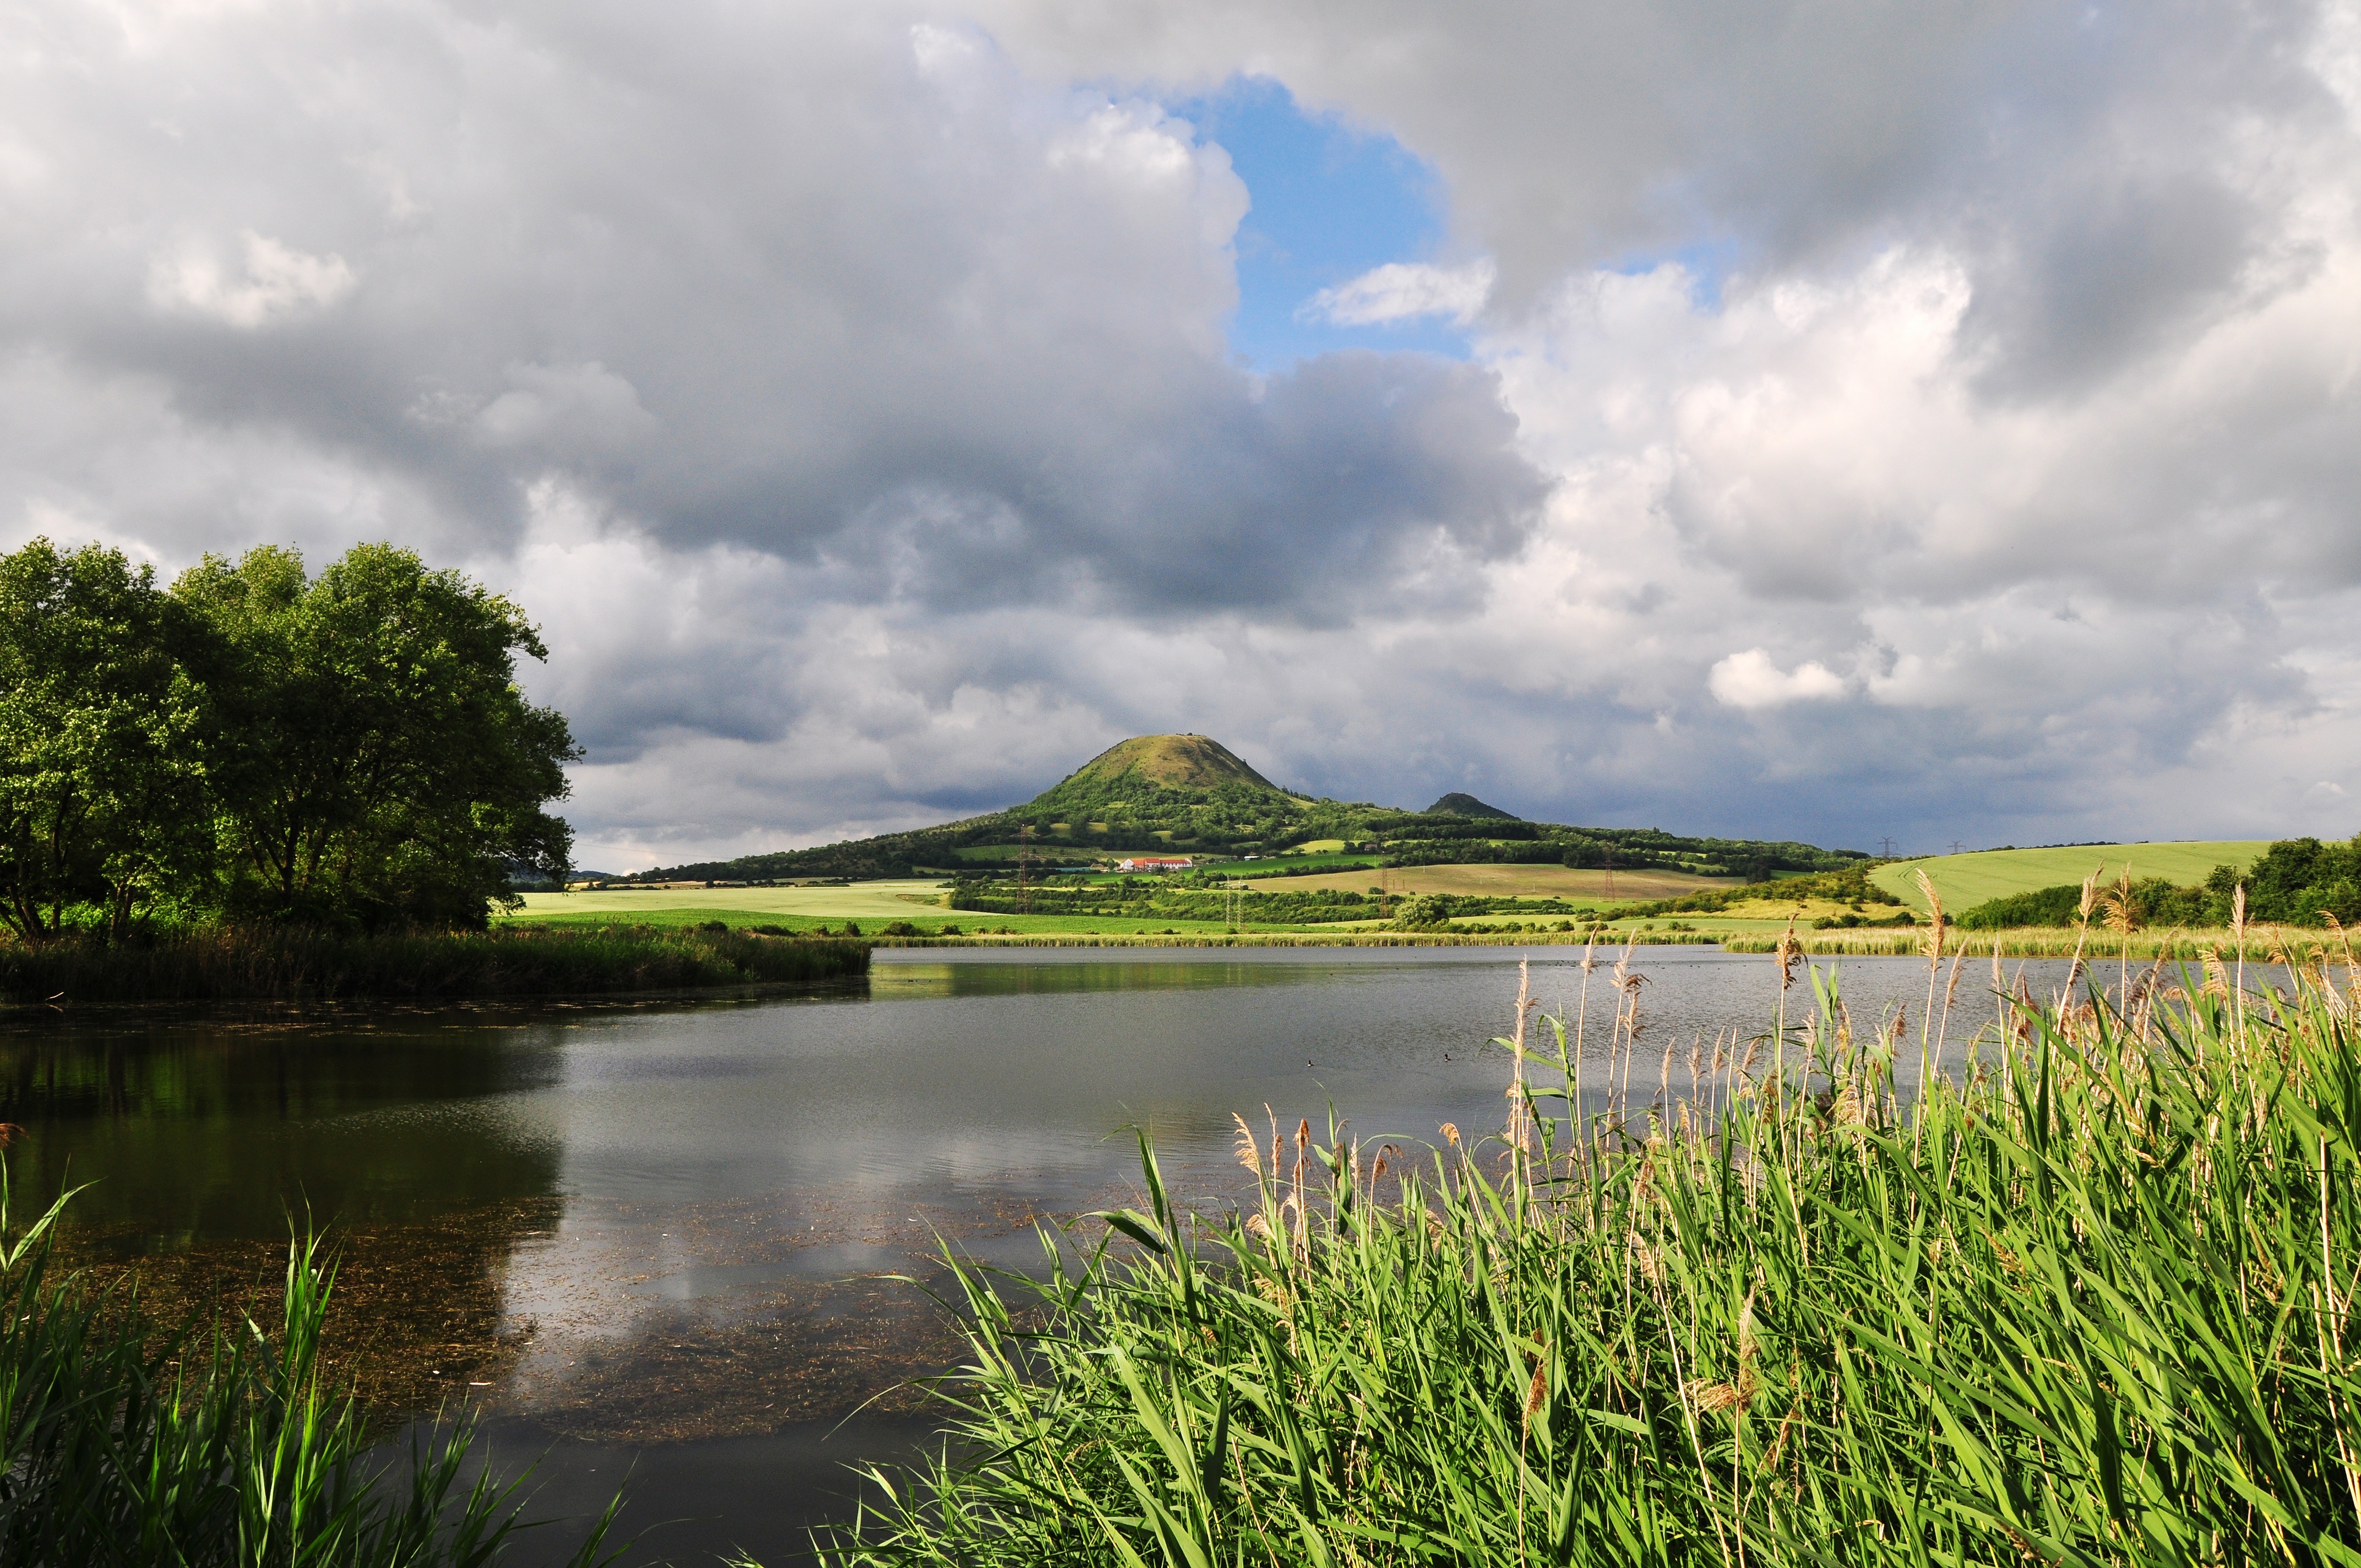
landscape, tree, water, nature, forest, grass, marsh, mountain, cloud, sky, meadow, hill, lake, view, river, pond, reflection, reservoir, plants, surface, clouds, grassland, wetland, reeds, habitat, loch, czech republic, rural area, dry reed, natural environment, geographical feature